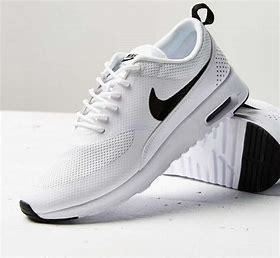
Brand: Nike
Model: Air Max Thea